Domino (cookie)

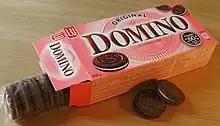
A packet of Domino cookies.

Domino is a brand of cookies manufactured by the Finnish food company Fazer. Domino cookies consist of three layers, of which the upper and lower layer are made from cocoa-flavoured biscuit and the middle one is a soft vanilla-flavoured creme filling.